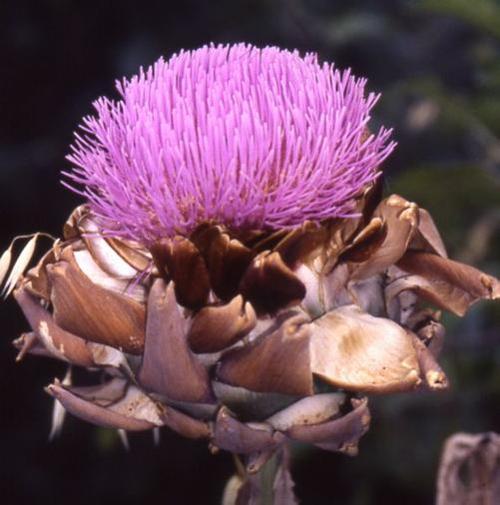
Label: artichoke